Toranomon Hills Station

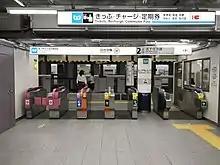
Ticket Gates (for Toranomon 3-chome exit)

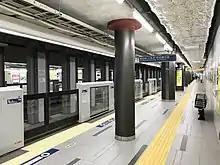
Platform for (Temporary)

Toranomon Hills Station was planned to be provisionally opened in time for the 2020 Summer Olympics, and will be fully opened by fiscal 2022.